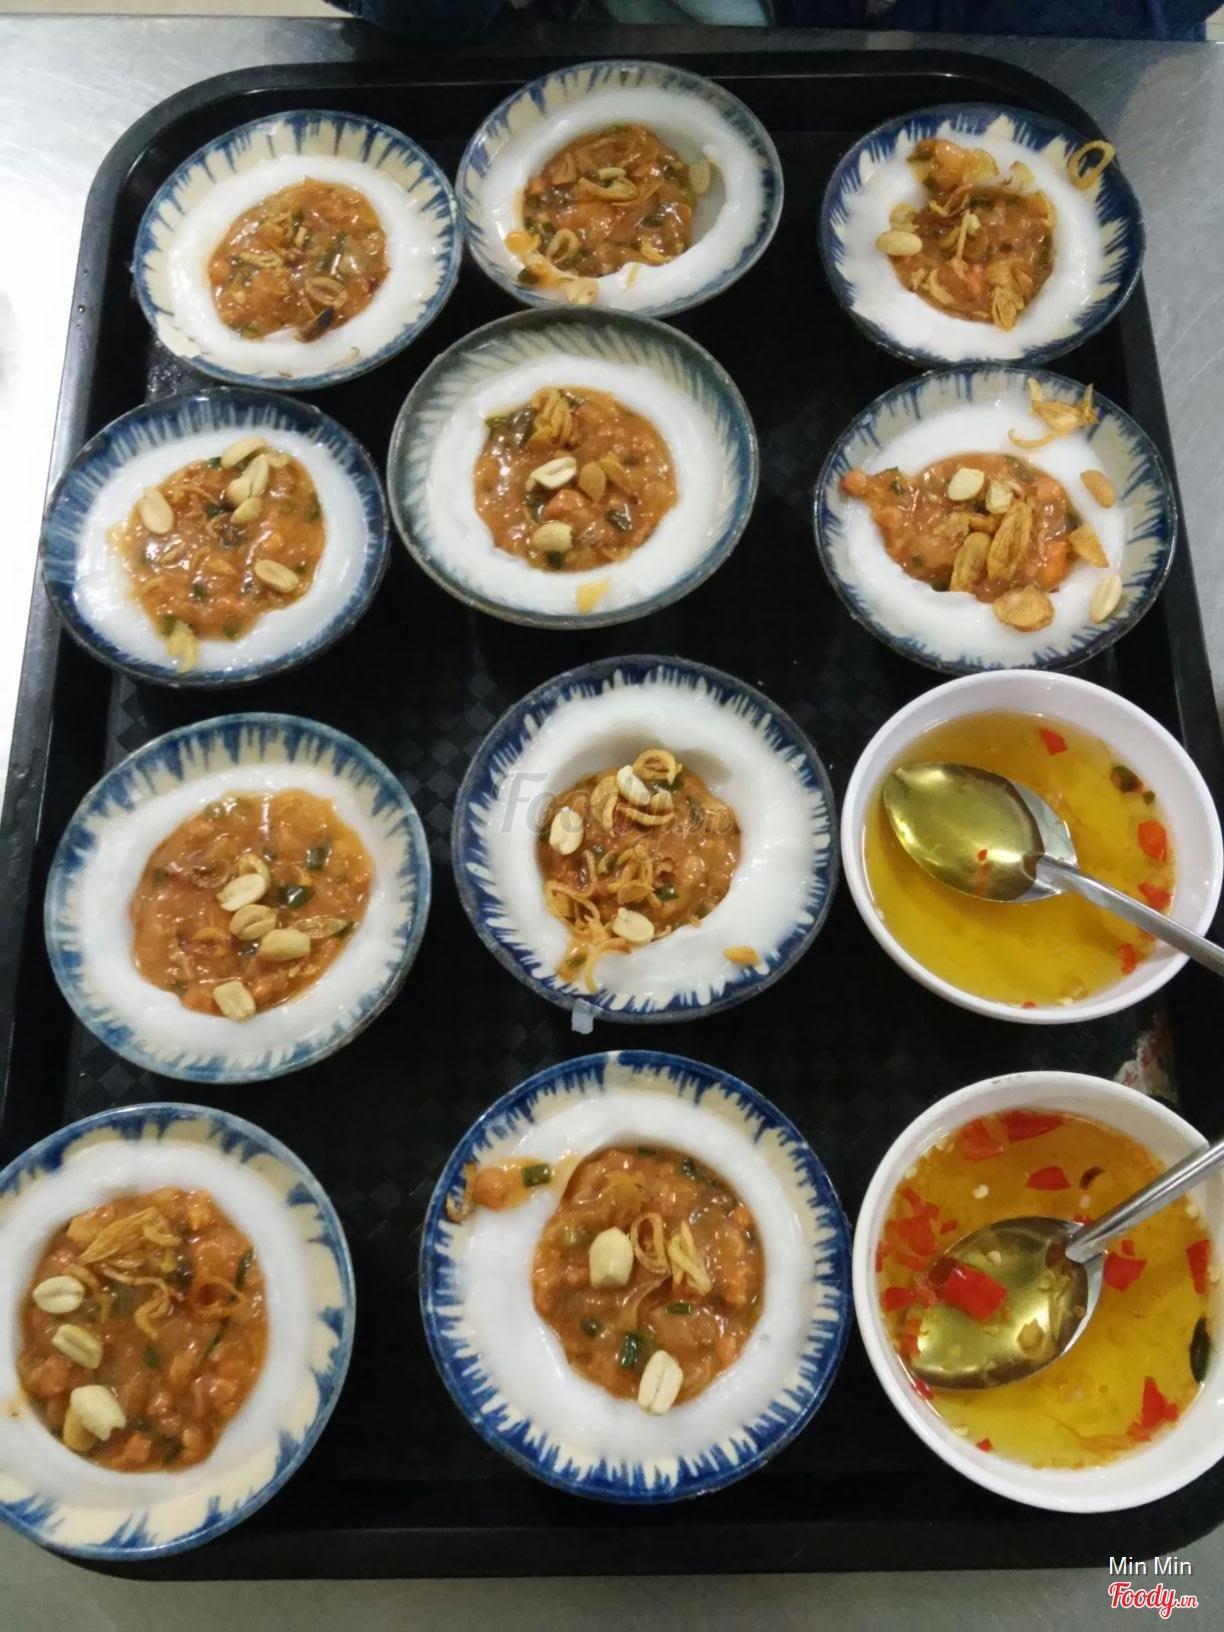
ở trong mỗi bát nước chấm có sự xuất hiện của một cái thìa